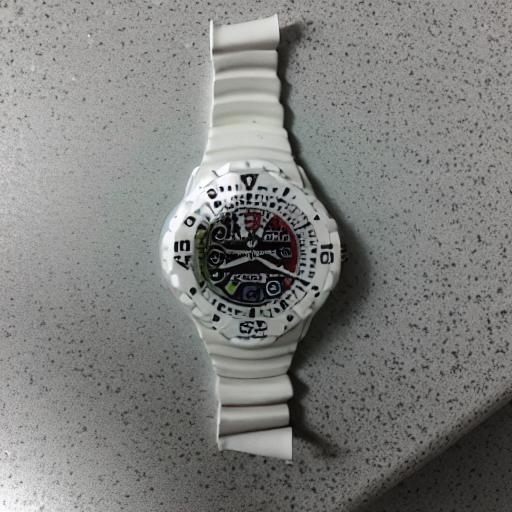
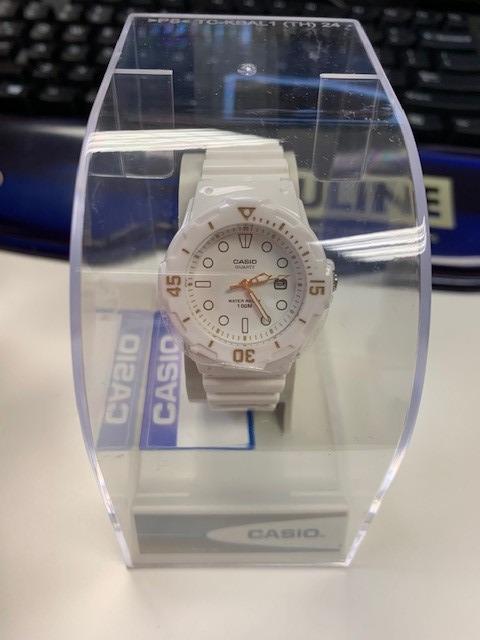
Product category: accessories_watch
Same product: no